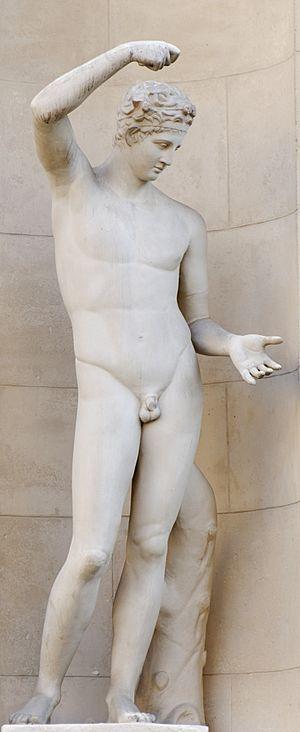
Satyre verseur du type de Torre del Greco. Moulage en plâtre de la statue antique aujourd'hui aux Musées du Capitole, IIe siècle ap. J.-C.